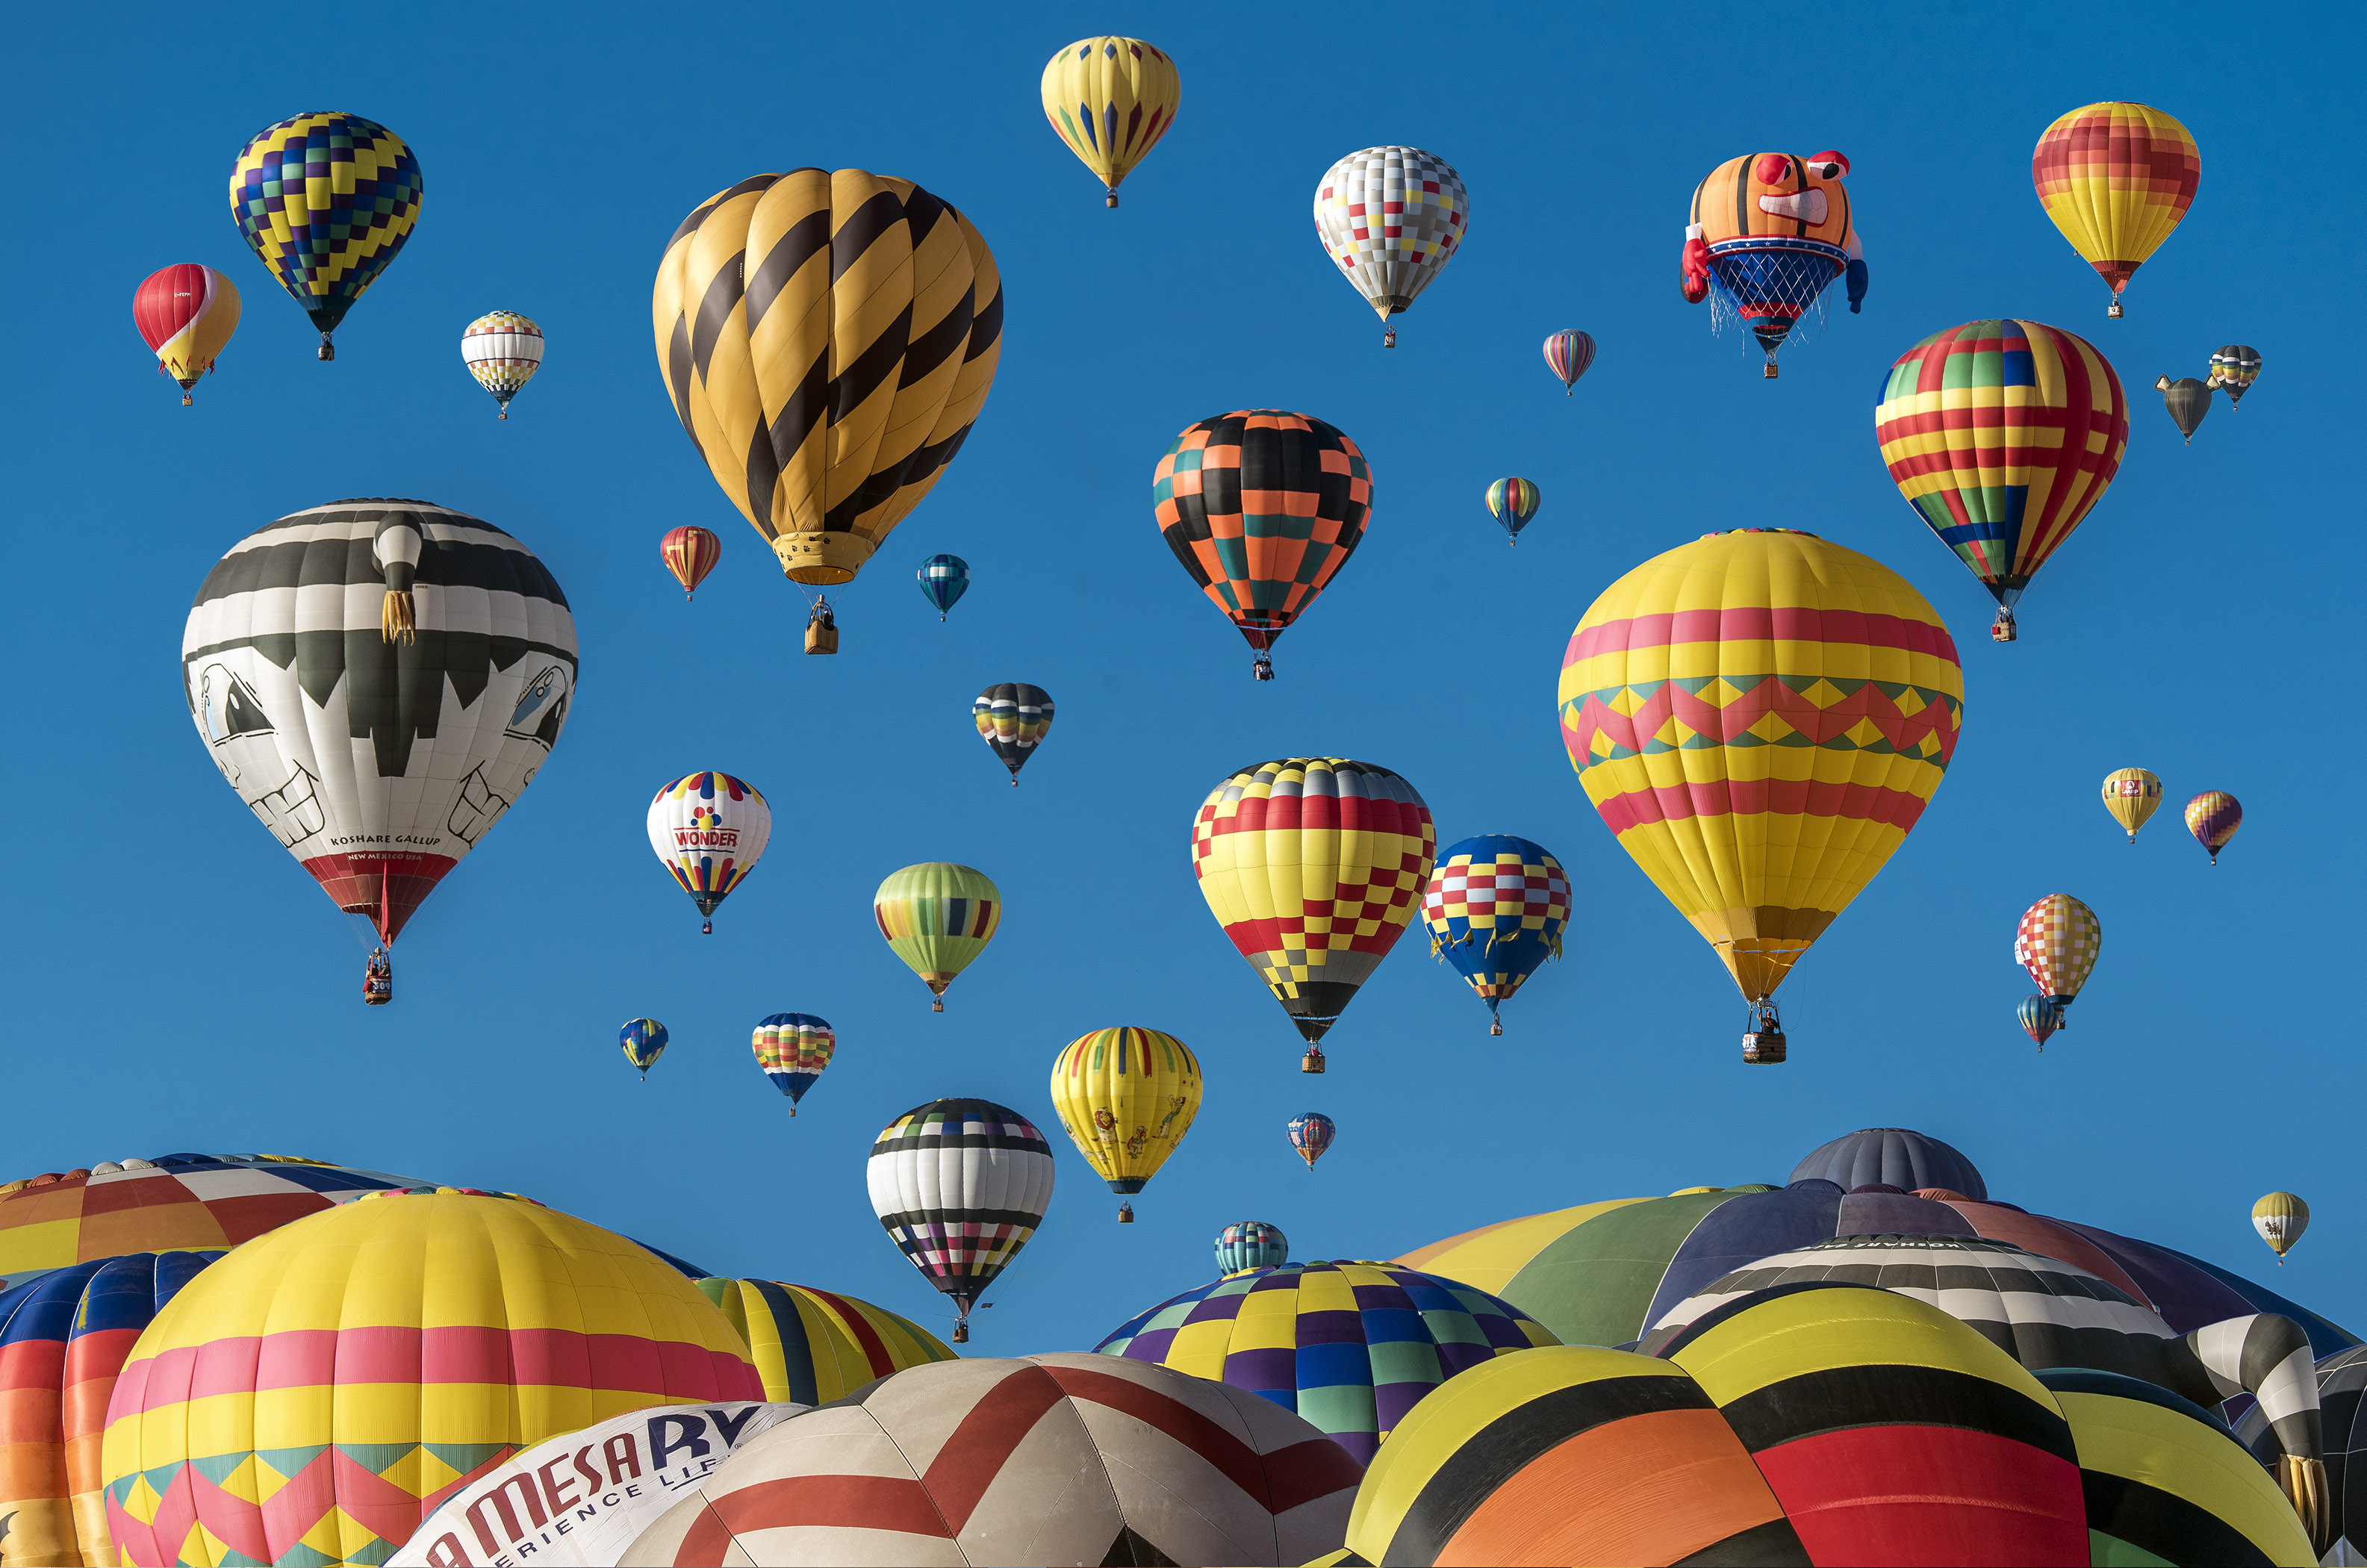
balloon, hot air balloon, adventure, flying, fly, aircraft, vehicle, colourful, flight, colorful, toy, festival, illustration, balloons, hot air ballooning, atmosphere of earth